Al Daayen

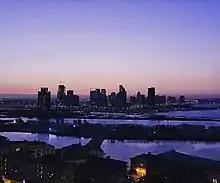
Skyline of the Jabal Thuaileb (Fox Hills) district of Lusail at dusk.

In 2010, 81.7% of the population was economically active. Construction was the primary industry worked in by most of the working population at 21,702 employees, followed by public administration and defense (2,336) and agriculture and fishing (1,294).